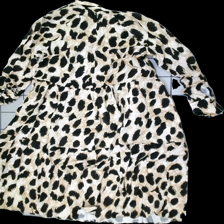
View: back
Type: Dress
Category: Ladies
Brand: H&M
Colors: Black, Beige
Material: 100% Viscose
Pattern: Animal print
Cut: Regular
Size: 140
Price range: 50-100
Recommended usage: Reuse
Description: Long flowy dress with animal print